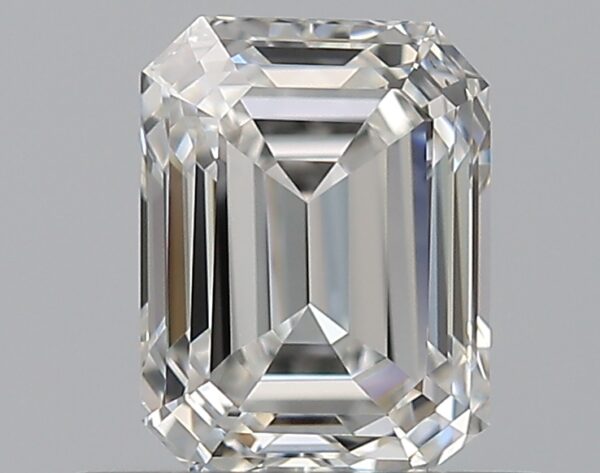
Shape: emerald
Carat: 0.7
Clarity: VVS1
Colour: F
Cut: VG
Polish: EX
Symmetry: GD
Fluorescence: N
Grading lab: GIA
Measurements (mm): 5.6 x 4.23 x 3.03